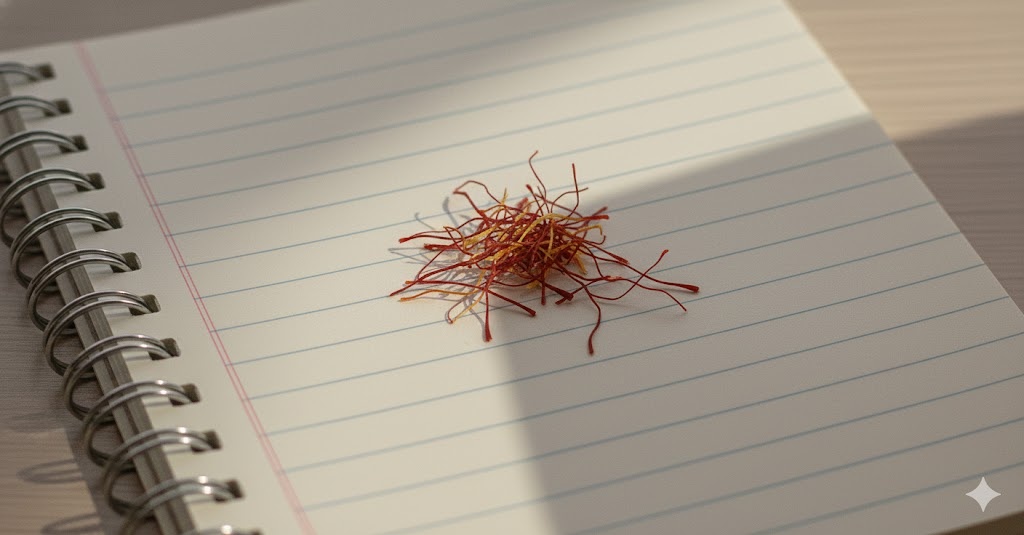
Saffron quality class: lacha